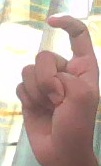
ASL sign: X